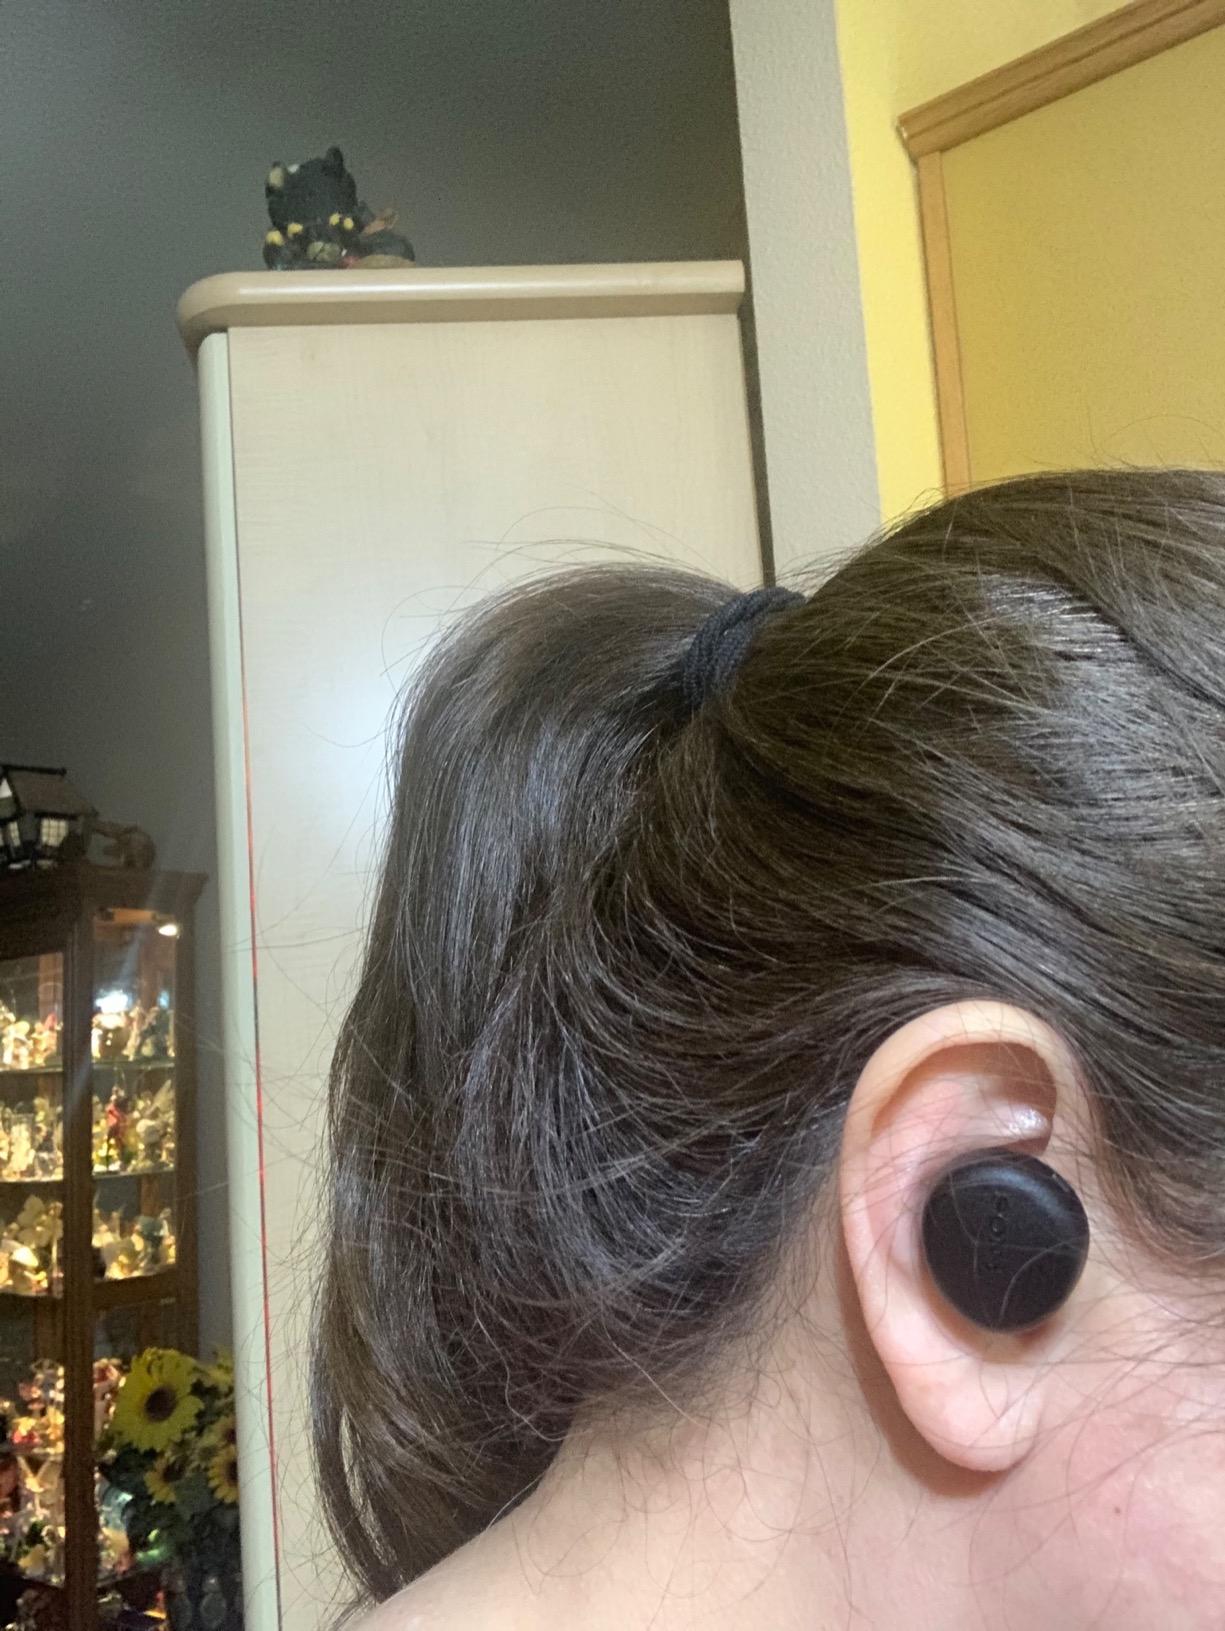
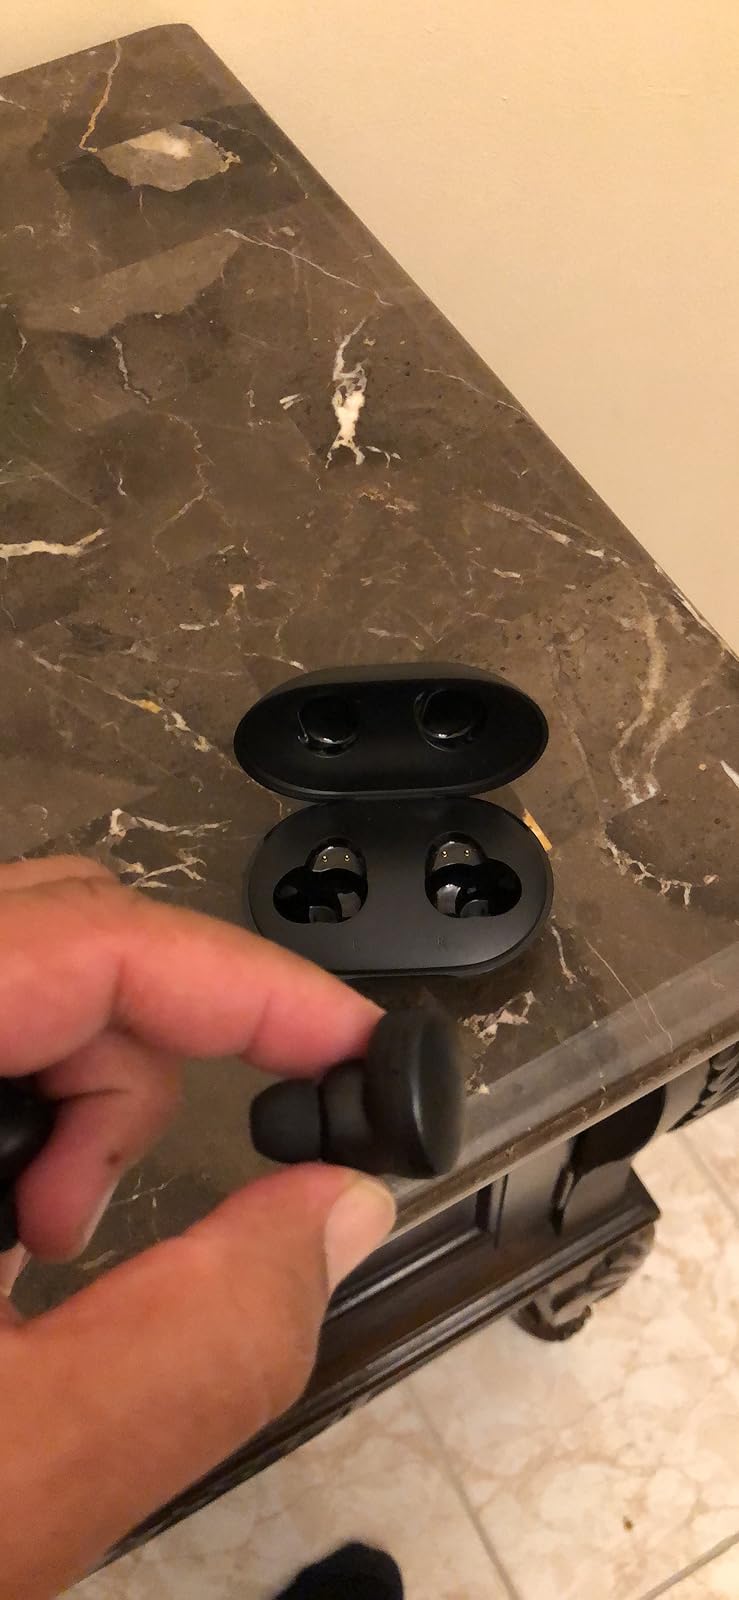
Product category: earbuds
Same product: no